Islip railway station

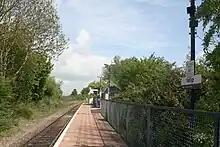
Islip station platform in 2009

On 1 October 1850 the Buckinghamshire Railway opened Islip station as a double tracked two-platform station with a goods shed.